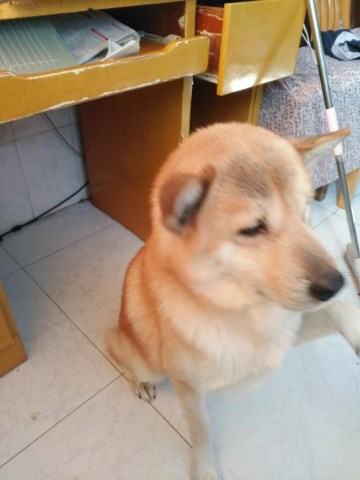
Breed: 1043-n000001-Shiba_Dog